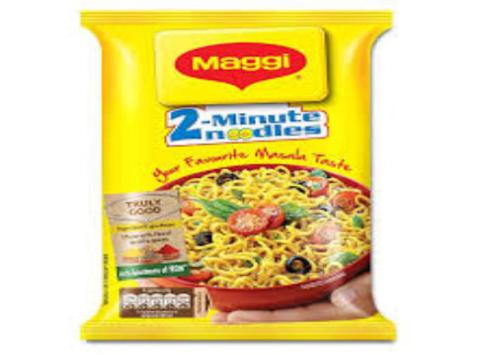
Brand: maggi noodles
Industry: Food